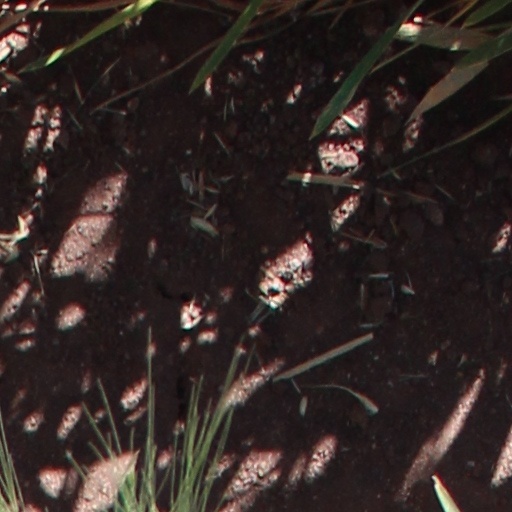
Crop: wheat